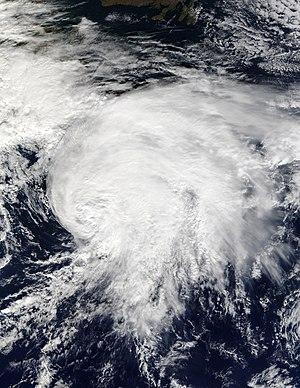
La saison 2015 des ouragans débute le 1ᵉʳ juin 2015 et va jusqu'au 30 novembre 2015, selon la définition de l'Organisation météorologique mondiale. Le premier système, la tempête tropicale Ana, s'est produite tôt du 7 au 11 mai mais le suivant Bill n'est arrivé qu'à la mi-juin et Claudette en juillet.